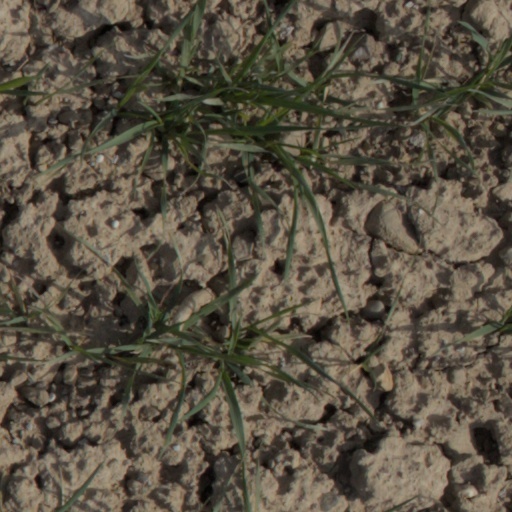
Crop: wheat